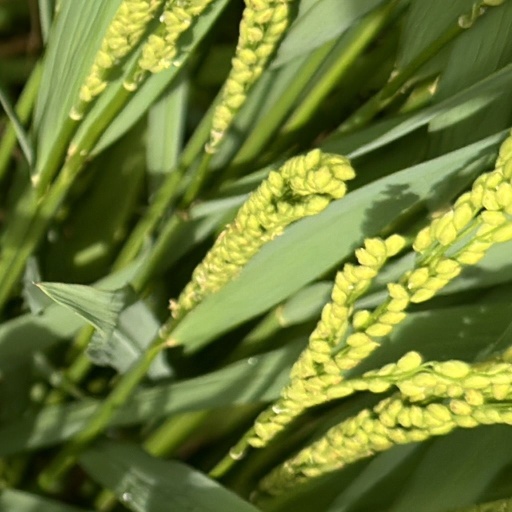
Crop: rice